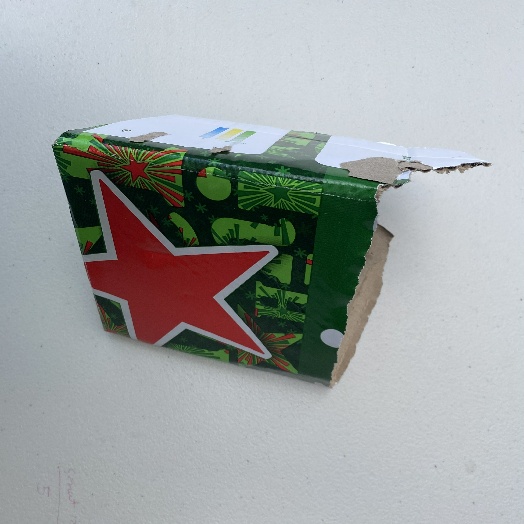
Label: Cardboard